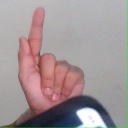
अक्षर: ळ